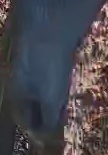
Face region: mouth_nostrils (mouth_chin_nostrils_and_profile)
Pain indicator: moderately_present